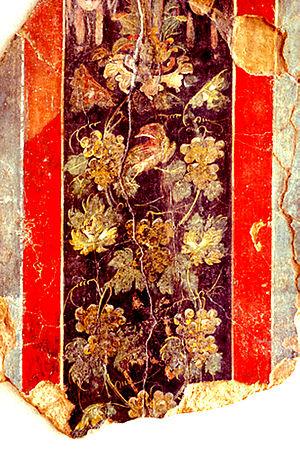
Fresque de la maison de la paroi du globe
Le comtés-rhodaniens, appelé vin de pays des Comtés Rhodaniens jusqu'en 2009, est un vin français d'indication géographique protégée régionale produit sur l'ensemble de la moyenne vallée du Rhône en France.
Vienne est une commune située au sud-est de la France, au confluent du Rhône et de la Gère, en région Auvergne-Rhône-Alpes dans le département de l'Isère. Elle est avec La Tour-du-Pin, l'une des deux sous-préfectures du département.
Vitis allobrogica est une espèce de vignes antiques, issue de Vitis vinifera, qui se développa entre une région déterminée par le lac Léman, les Alpes et le Rhône, le pays des Allobroges. Ses raisins avaient l'avantage de mûrir avant les gelées et d'être capable de résister aux conditions climatiques alpines. Lors de la colonisation romaine cette vigne fut plantée sur la rive droite du Rhône puis sur la rive gauche. Son vin, connu sous le nom de vin poissé, rendit célèbre Vienne-la-Vineuse, port d'embarquement des amphores et des tonneaux contenant ce vin.